Kimmeridge Bay

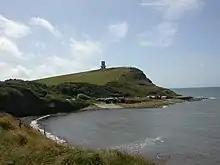
View southeast at Kimmeridge Bay with Clavell Tower in the background

Kimmeridge Bay is a bay on the Isle of Purbeck, a peninsula on the English Channel coast in Dorset, England, close to and southeast of the village of Kimmeridge, on the Smedmore Estate. The area is renowned for its fossils, with The Etches Collection in the village of Kimmeridge displaying fossils found by Steve Etches in the area over a 30-year period. It is a popular place to access the coast for tourists. To the east are the Kimmeridge Ledges, where fossils can be found in the flat clay beds.